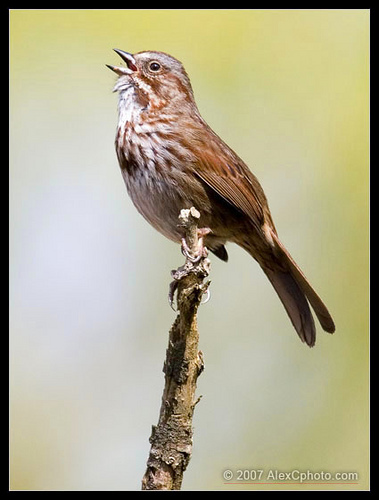
the small brown bird has a white throat and a round black eye.
a small sized bird that has multiple tones of brown all over and a short pointed bill
this is a brown and white bird with a small pointy beak.
this singing bird is brown and white with a specked breast and neck.
this is a small brown bird with a short beak and a white beard.
this particular bird has a brown and white patched body with a small black beak
this bird has wings that are brown and has a white belly
this bird has a white belly with a brown breast, and a dark brown back and set of feathers.
this small sparrow-like bird is brown streaked with rust color on its dorsal side, has white throat, and its pale ventral side is streaked with rust color.
this bird has a white colored breast and a white and brown colored crown
Species: Song Sparrow